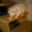
Label: cat